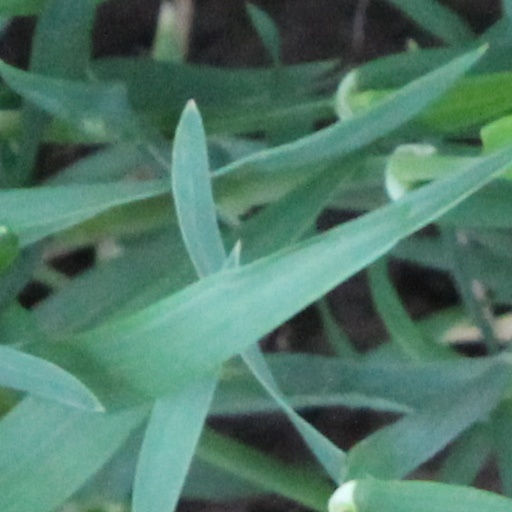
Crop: wheat